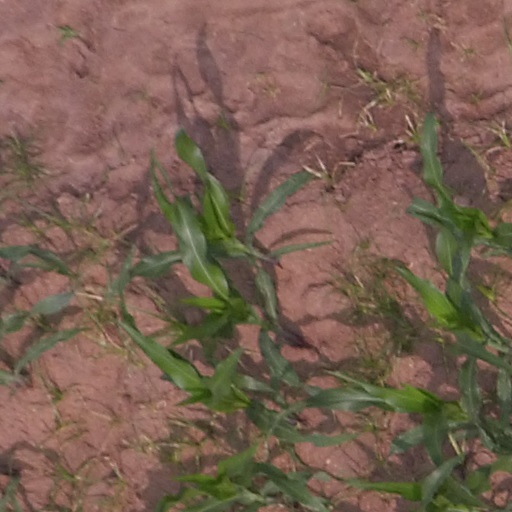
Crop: maize; corn